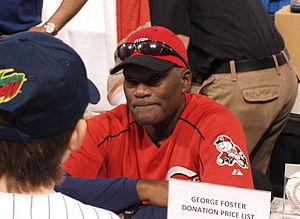
Le joueur du mois est un prix de la Ligue majeure de baseball. Il récompense les joueurs ayant offert les meilleures performances à chaque mois de la saison de baseball. De 1958 à 1973, le prix est remis uniquement par la Ligue nationale. La Ligue américaine emboîte le pas en 1974 et depuis, un joueur dans chaque ligue est récompensé chaque mois. Jusqu'en 1974, le nombre annuel de prix est de 4 ou 5 selon les saisons. Depuis 1975, sauf rares exceptions, un total de 6 prix mensuels est remis dans chaque ligue, d'avril à septembre.